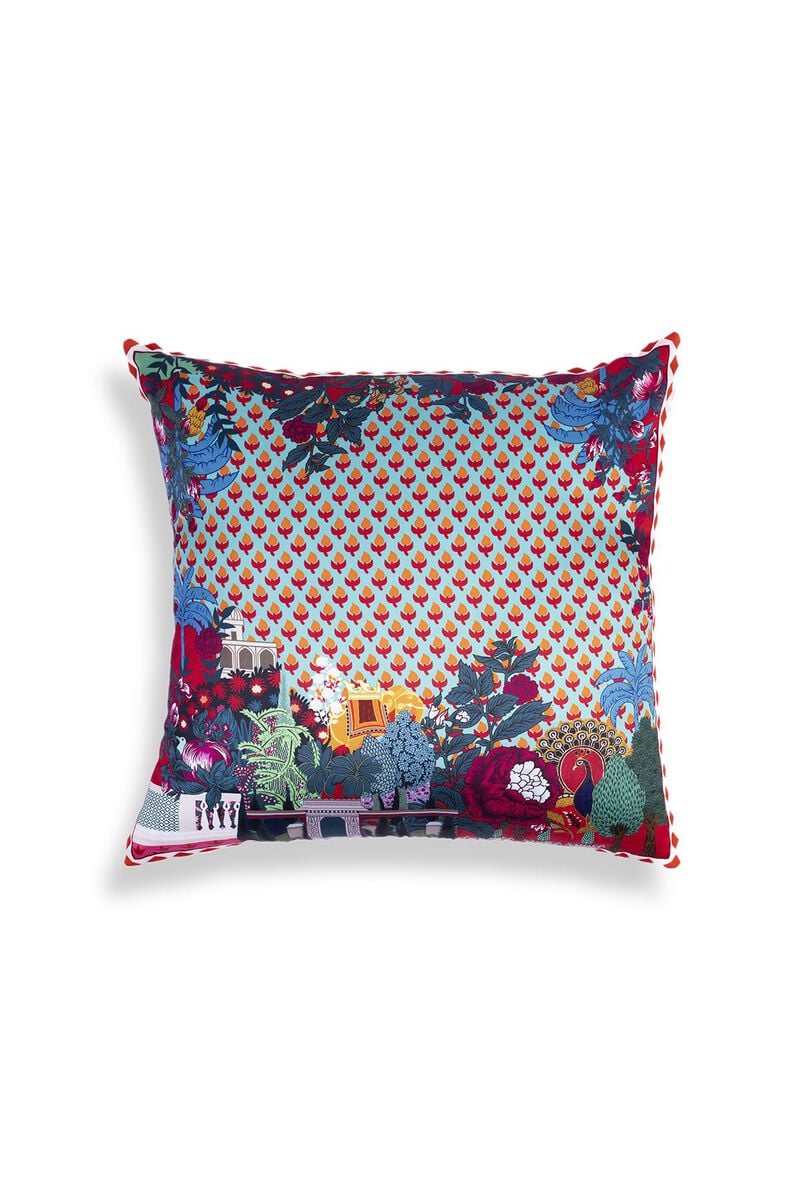
multi jacquard lappet pillow